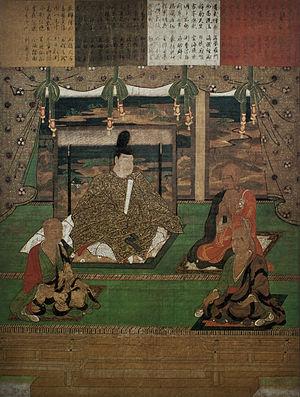
Cet article liste les propriétés culturelles classées détenues par le temple Tōdai-ji de Nara au Japon.
Bodhisena, né en 704 et mort en 760, était un moine bouddhique indien, connu pour son rôle dans l’établissement de l’école Kegon au Japon.